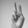
ASL letter: V